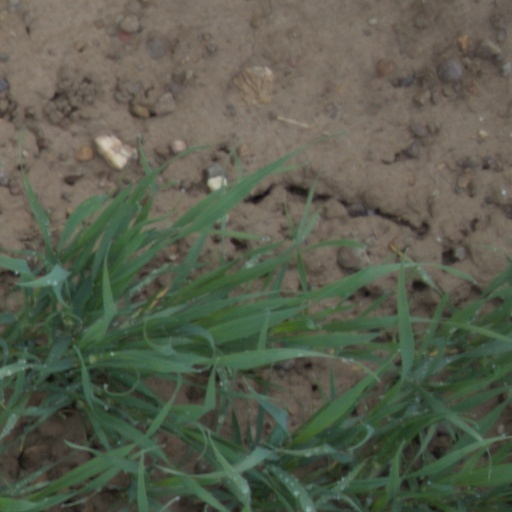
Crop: wheat